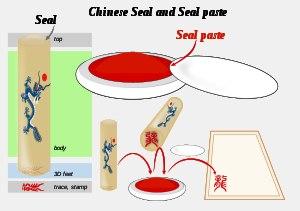
Le sceau en Extrême-Orient est connu en Chine sous le nom de xǐ, qui désigne le sceau lui-même, ou yìn, dojang ou ingam en Corée, et hanko ou inkan au Japon.